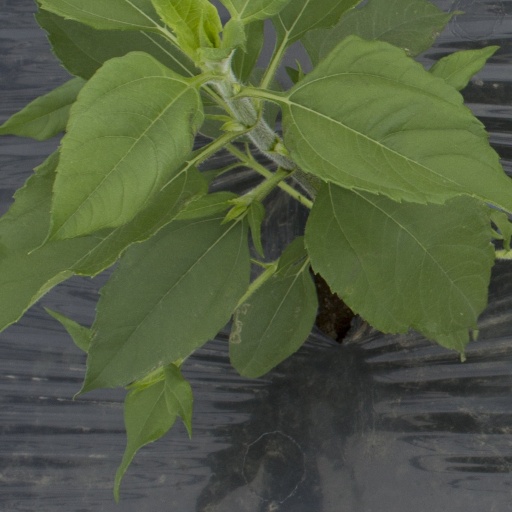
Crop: Jerusalem artichoke